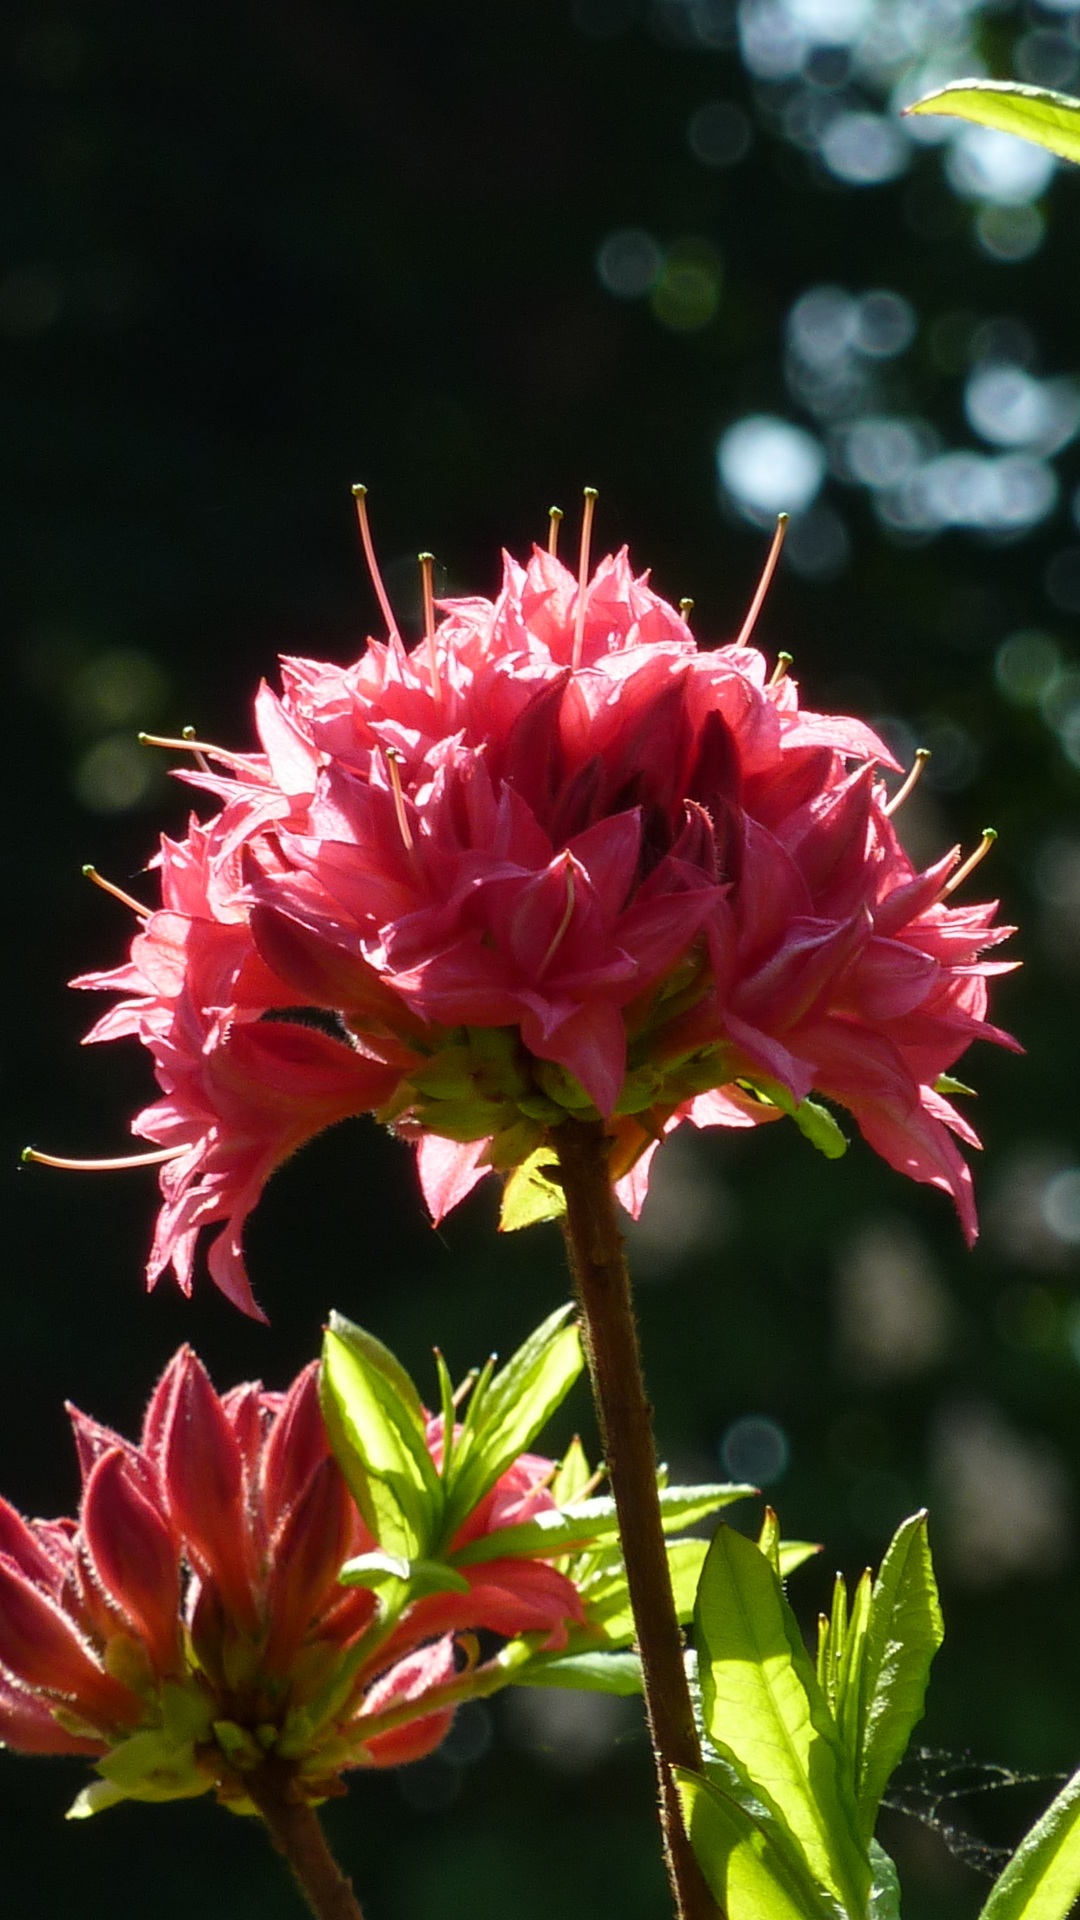
blossom, plant, flower, petal, botany, pink, flora, wildflower, shrub, azalea, back light, macro photography, flowering plant, woody plant, land plant